The Abbey, Storrington

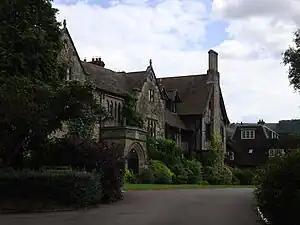
St Joseph's Abbey, Storrington

St Joseph's Abbey ("The Abbey"), Storrington at Storrington in Sussex, England, was originally a rectory, later a small country house and then a convent school.